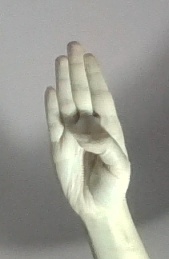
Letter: kaaf